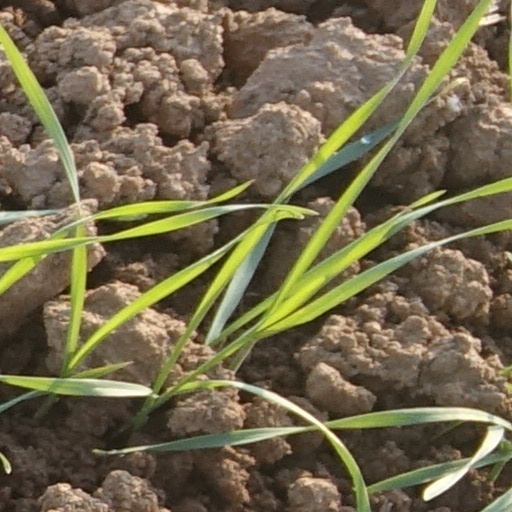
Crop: wheat